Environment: lab
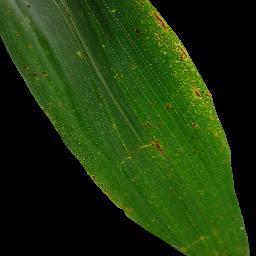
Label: common_rust